Kia Telluride

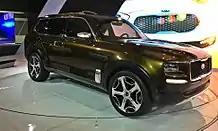
Kia Telluride Concept

The concept version was first introduced at the 2016 North American International Auto Show. A mid-size, three-row, seven-passenger SUV, the Telluride concept is based on a modified Sorento chassis, and powered by a transversely-mounted 3.5-liter gasoline direct injected V6 producing combined with an electric motor producing , for an overall output of . Fuel consumption is claimed to be .